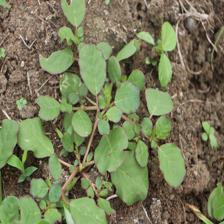
Label: BroadLeafWeed